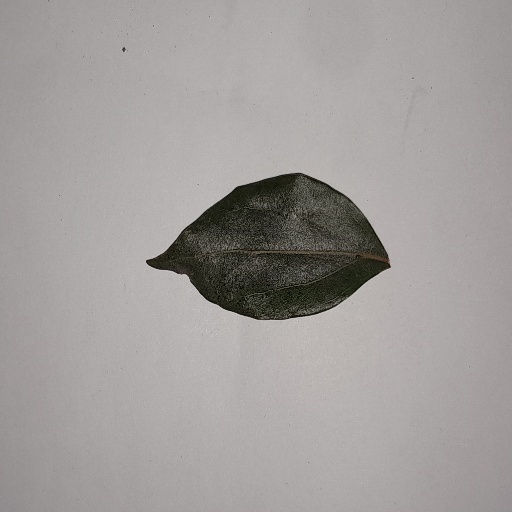
Species: Camphor
Leaf condition: Bacterial Spot